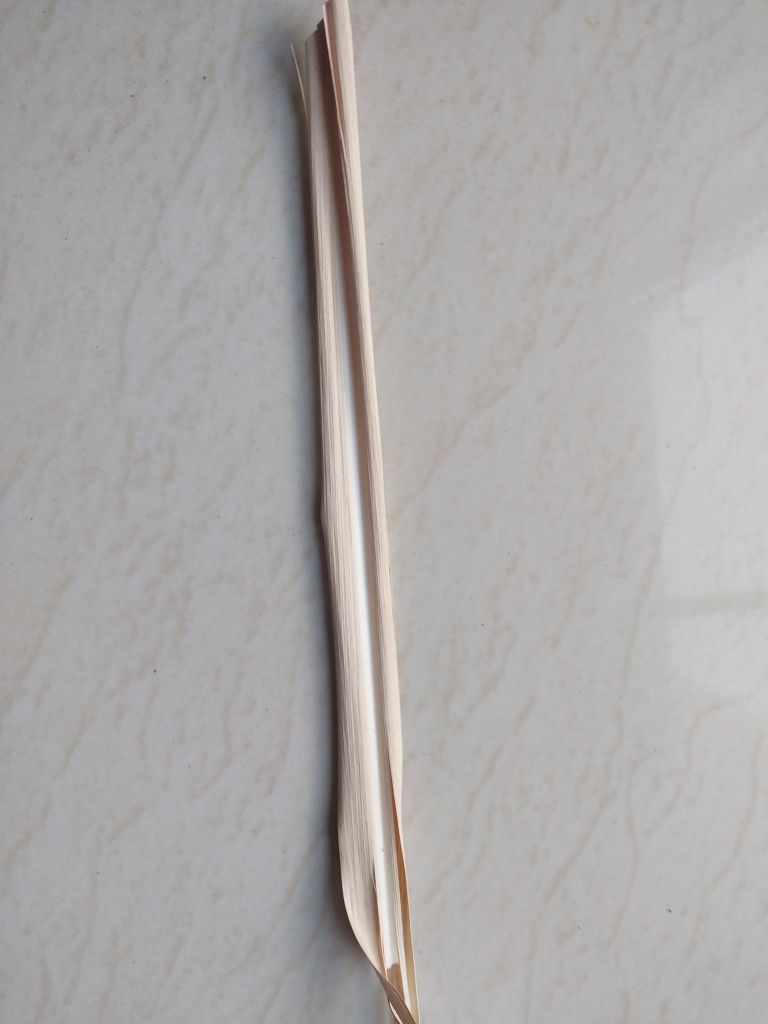
Label: Dried